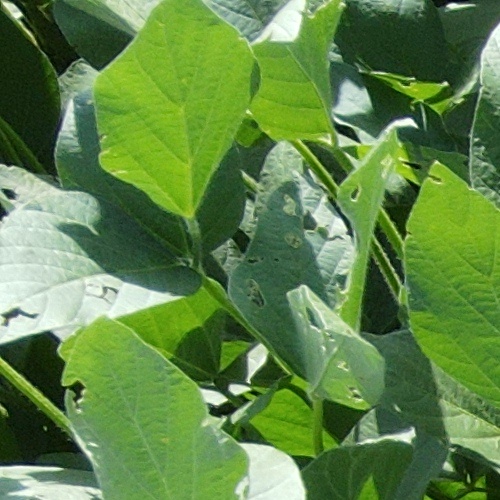
Label: Caterpillar